Martín Lousteau

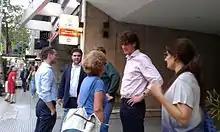
Martín Lousteau canvassing in Buenos Aires during his 2015 mayoral run.

According to "The Wall Street Journal", his brief tenure was clouded from the outset by interference from former President Néstor Kirchner's allies. Lousteau's policy initiatives often seemed to be eclipsed by those of Commerce Secretary Guillermo Moreno, a Kirchner loyalist described as "the administration's price policeman."